Shane McMahon

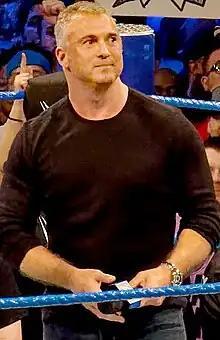
McMahon in 2018

Shane Brandon McMahon (born January 15, 1970) is an American businessman and retired professional wrestler. He is best known for his tenure in WWE.